Body Sweats: The Uncensored Writings of Elsa von Freytag-Loringhoven

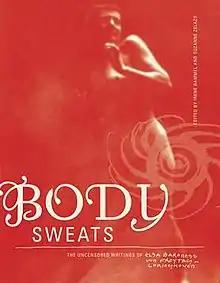

Body Sweats: The Uncensored Writings of Elsa von Freytag-Loringhoven is the first major English collection of poems by dadaist poet and artist Elsa von Freytag-Loringhoven (1874–1927), also known as "The Baroness". Published posthumously in 2011 by MIT Press, "Body Sweats" was edited by Elsa von Freytag-Loringhoven biographer Irene Gammel and poet and poetics scholar Suzanne Zelazo.